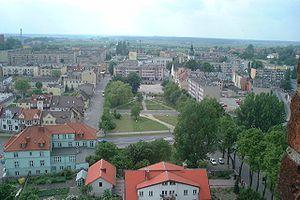
Człuchów est une ville de Poméranie au nord de la Pologne.